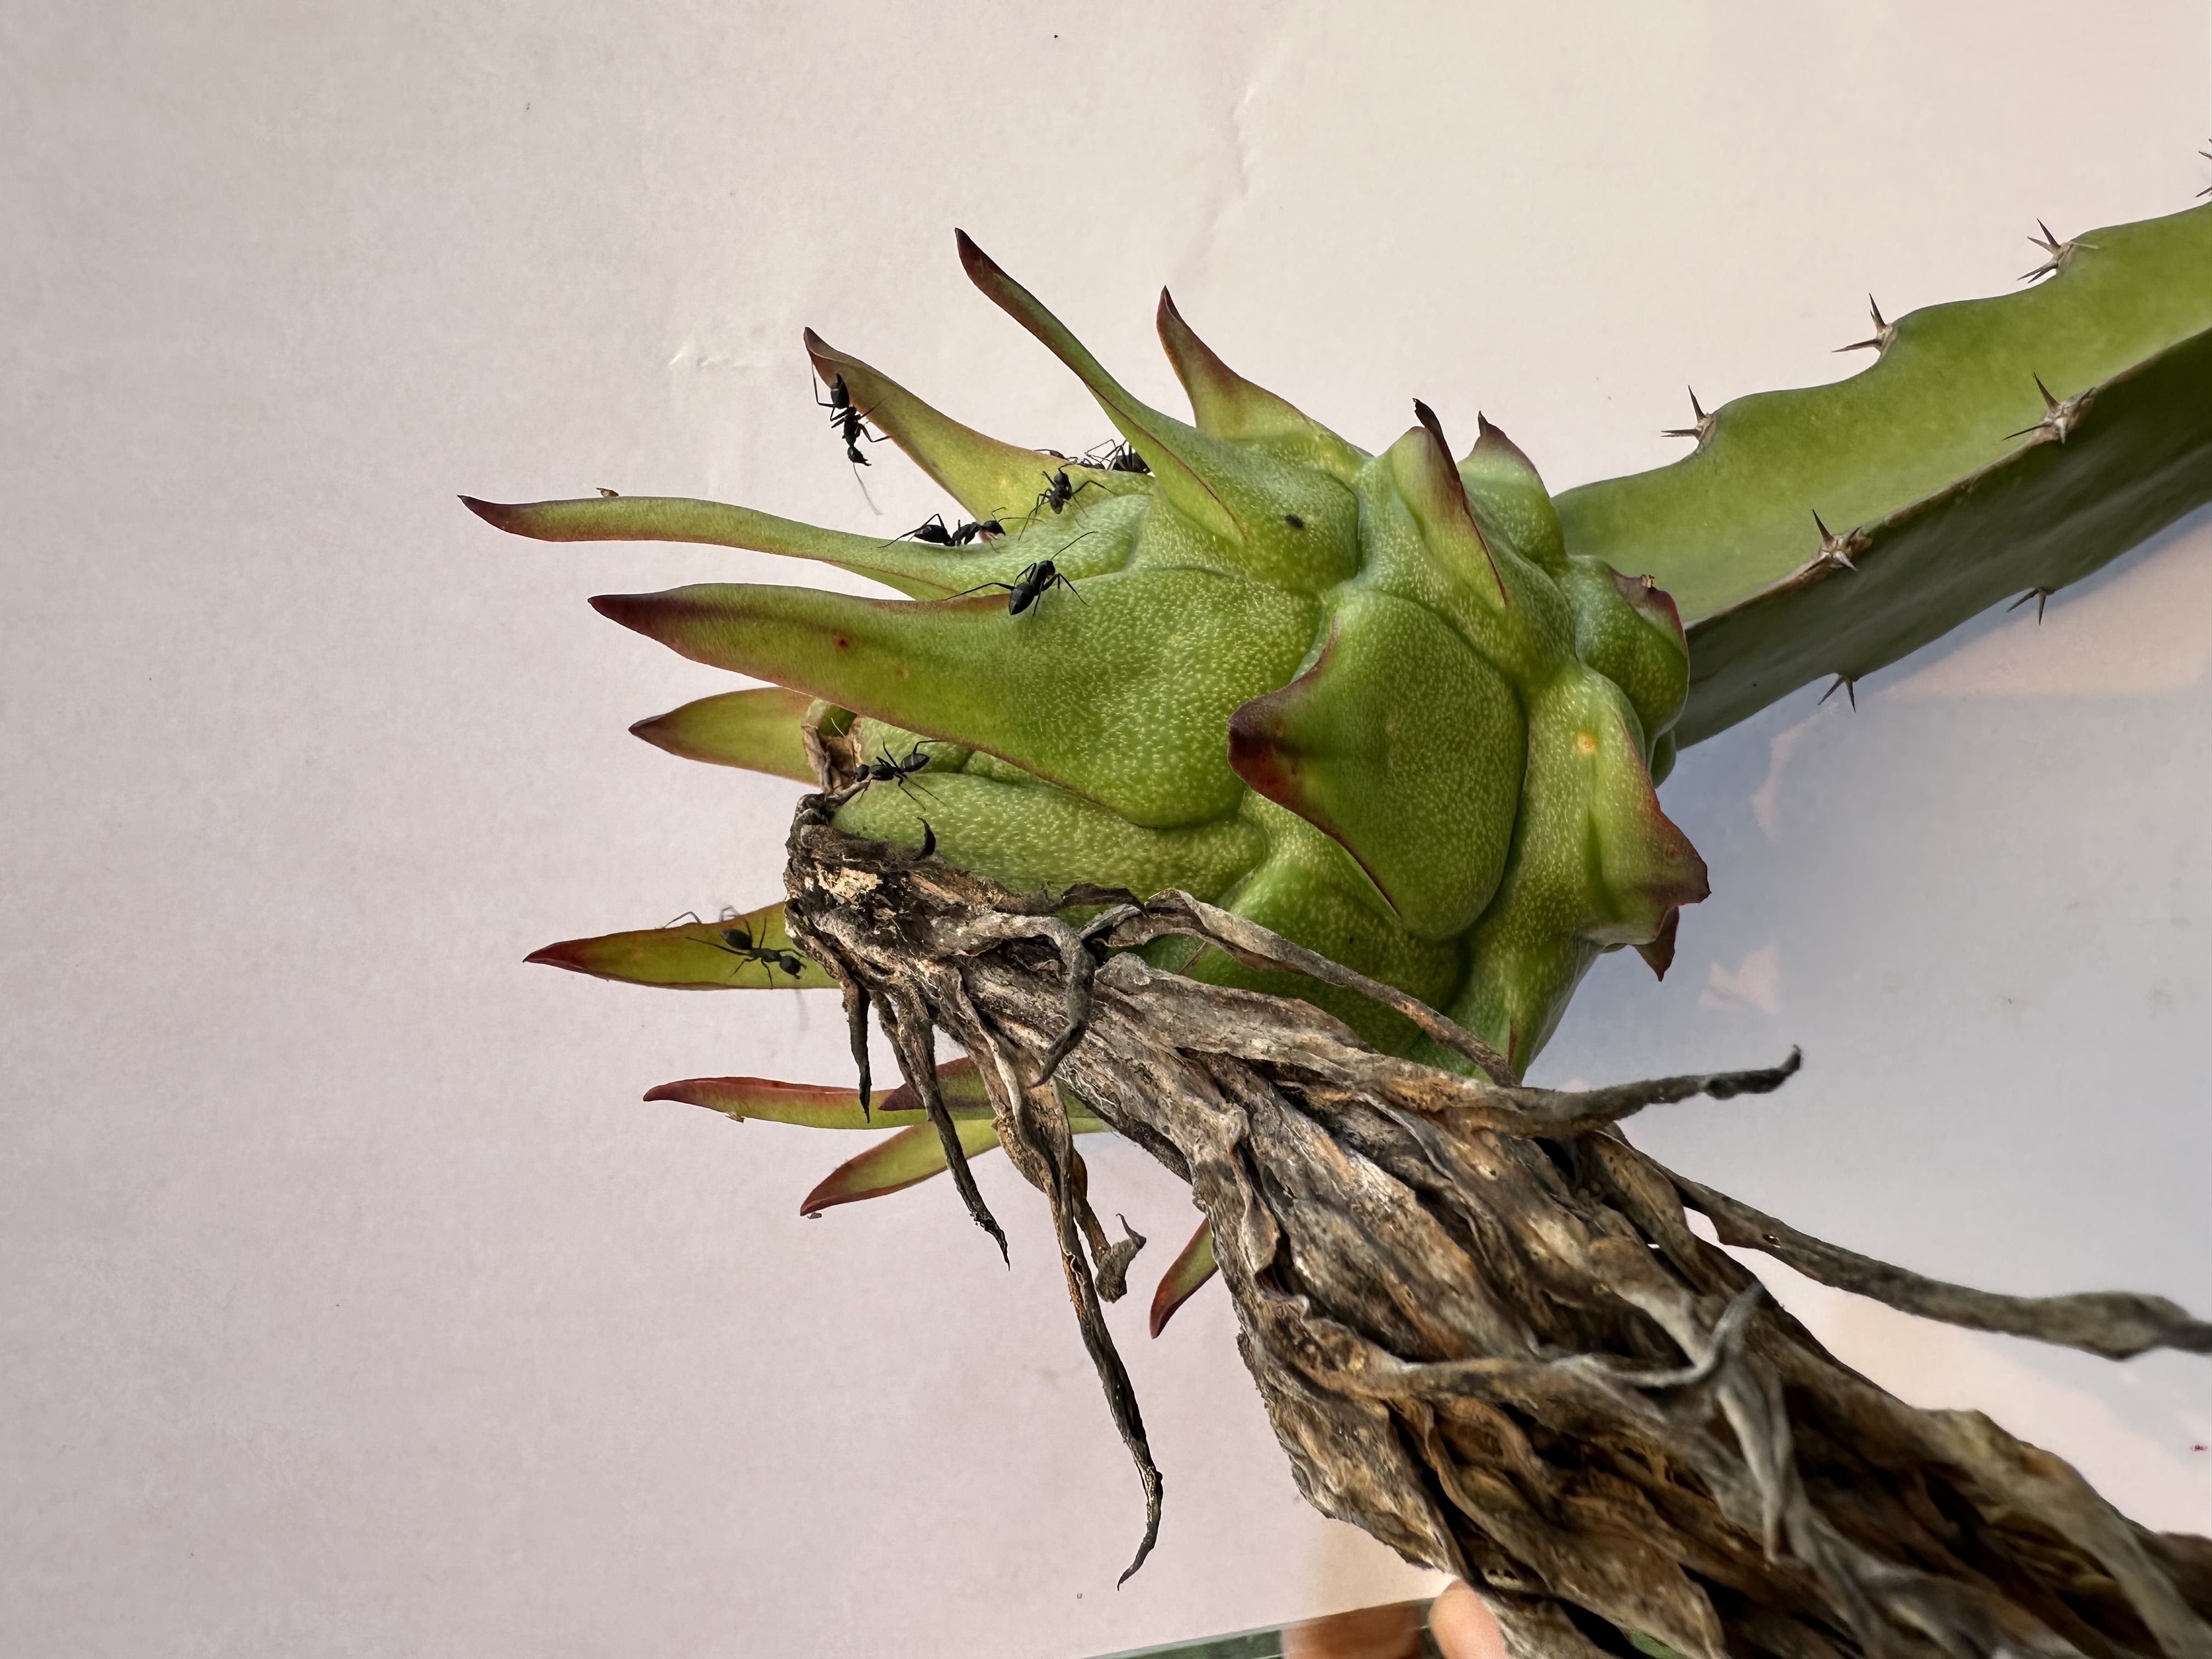
Label: Good fruit